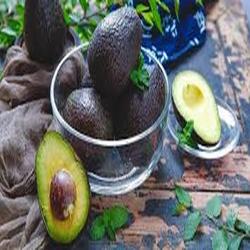
Label: Avocado